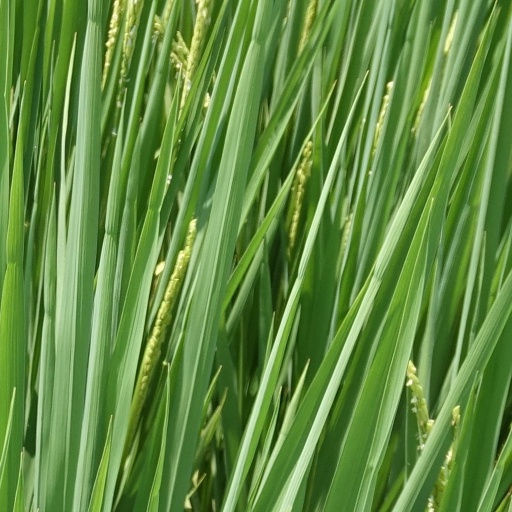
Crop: rice